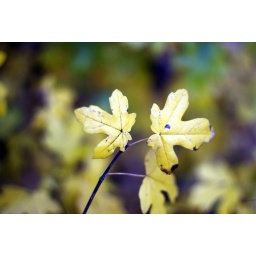
I saw some dude air guitar this song in his car today.